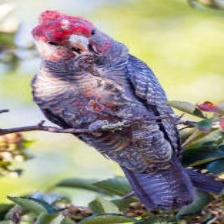
Species: GANG GANG COCKATOO
Scientific name: CALLOCEPHALON FIMBRIATUM
ImageNet parent category: sulphur-crested_cockatoo